Richard Mullock

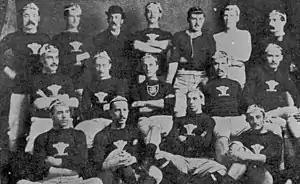
Mullock (back row in bowler hat) with the first Welsh team, 1881

The selection performance of the first Welsh team was contentious, with Mullock choosing a geographically varied team of educated men, most of whom most were linked to the older colleges. The original date of 8 January was postponed to 22 January, which in turn was cancelled due to frost. Mullock was concerned that the lack of a fixture date would lead towards the same accusations of incompetence levelled at the S.W.F.U., and accepted a date of 19 February even though it fell a day before a cup semi-final between Swansea and Llanelli. On the day of the match two of the players chosen to represent Wales failed to show for the game. The missing players later complained that there was little definite communication between Mullock and themselves.